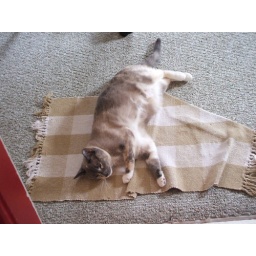
Sassy being her cute self in hopes of chicken